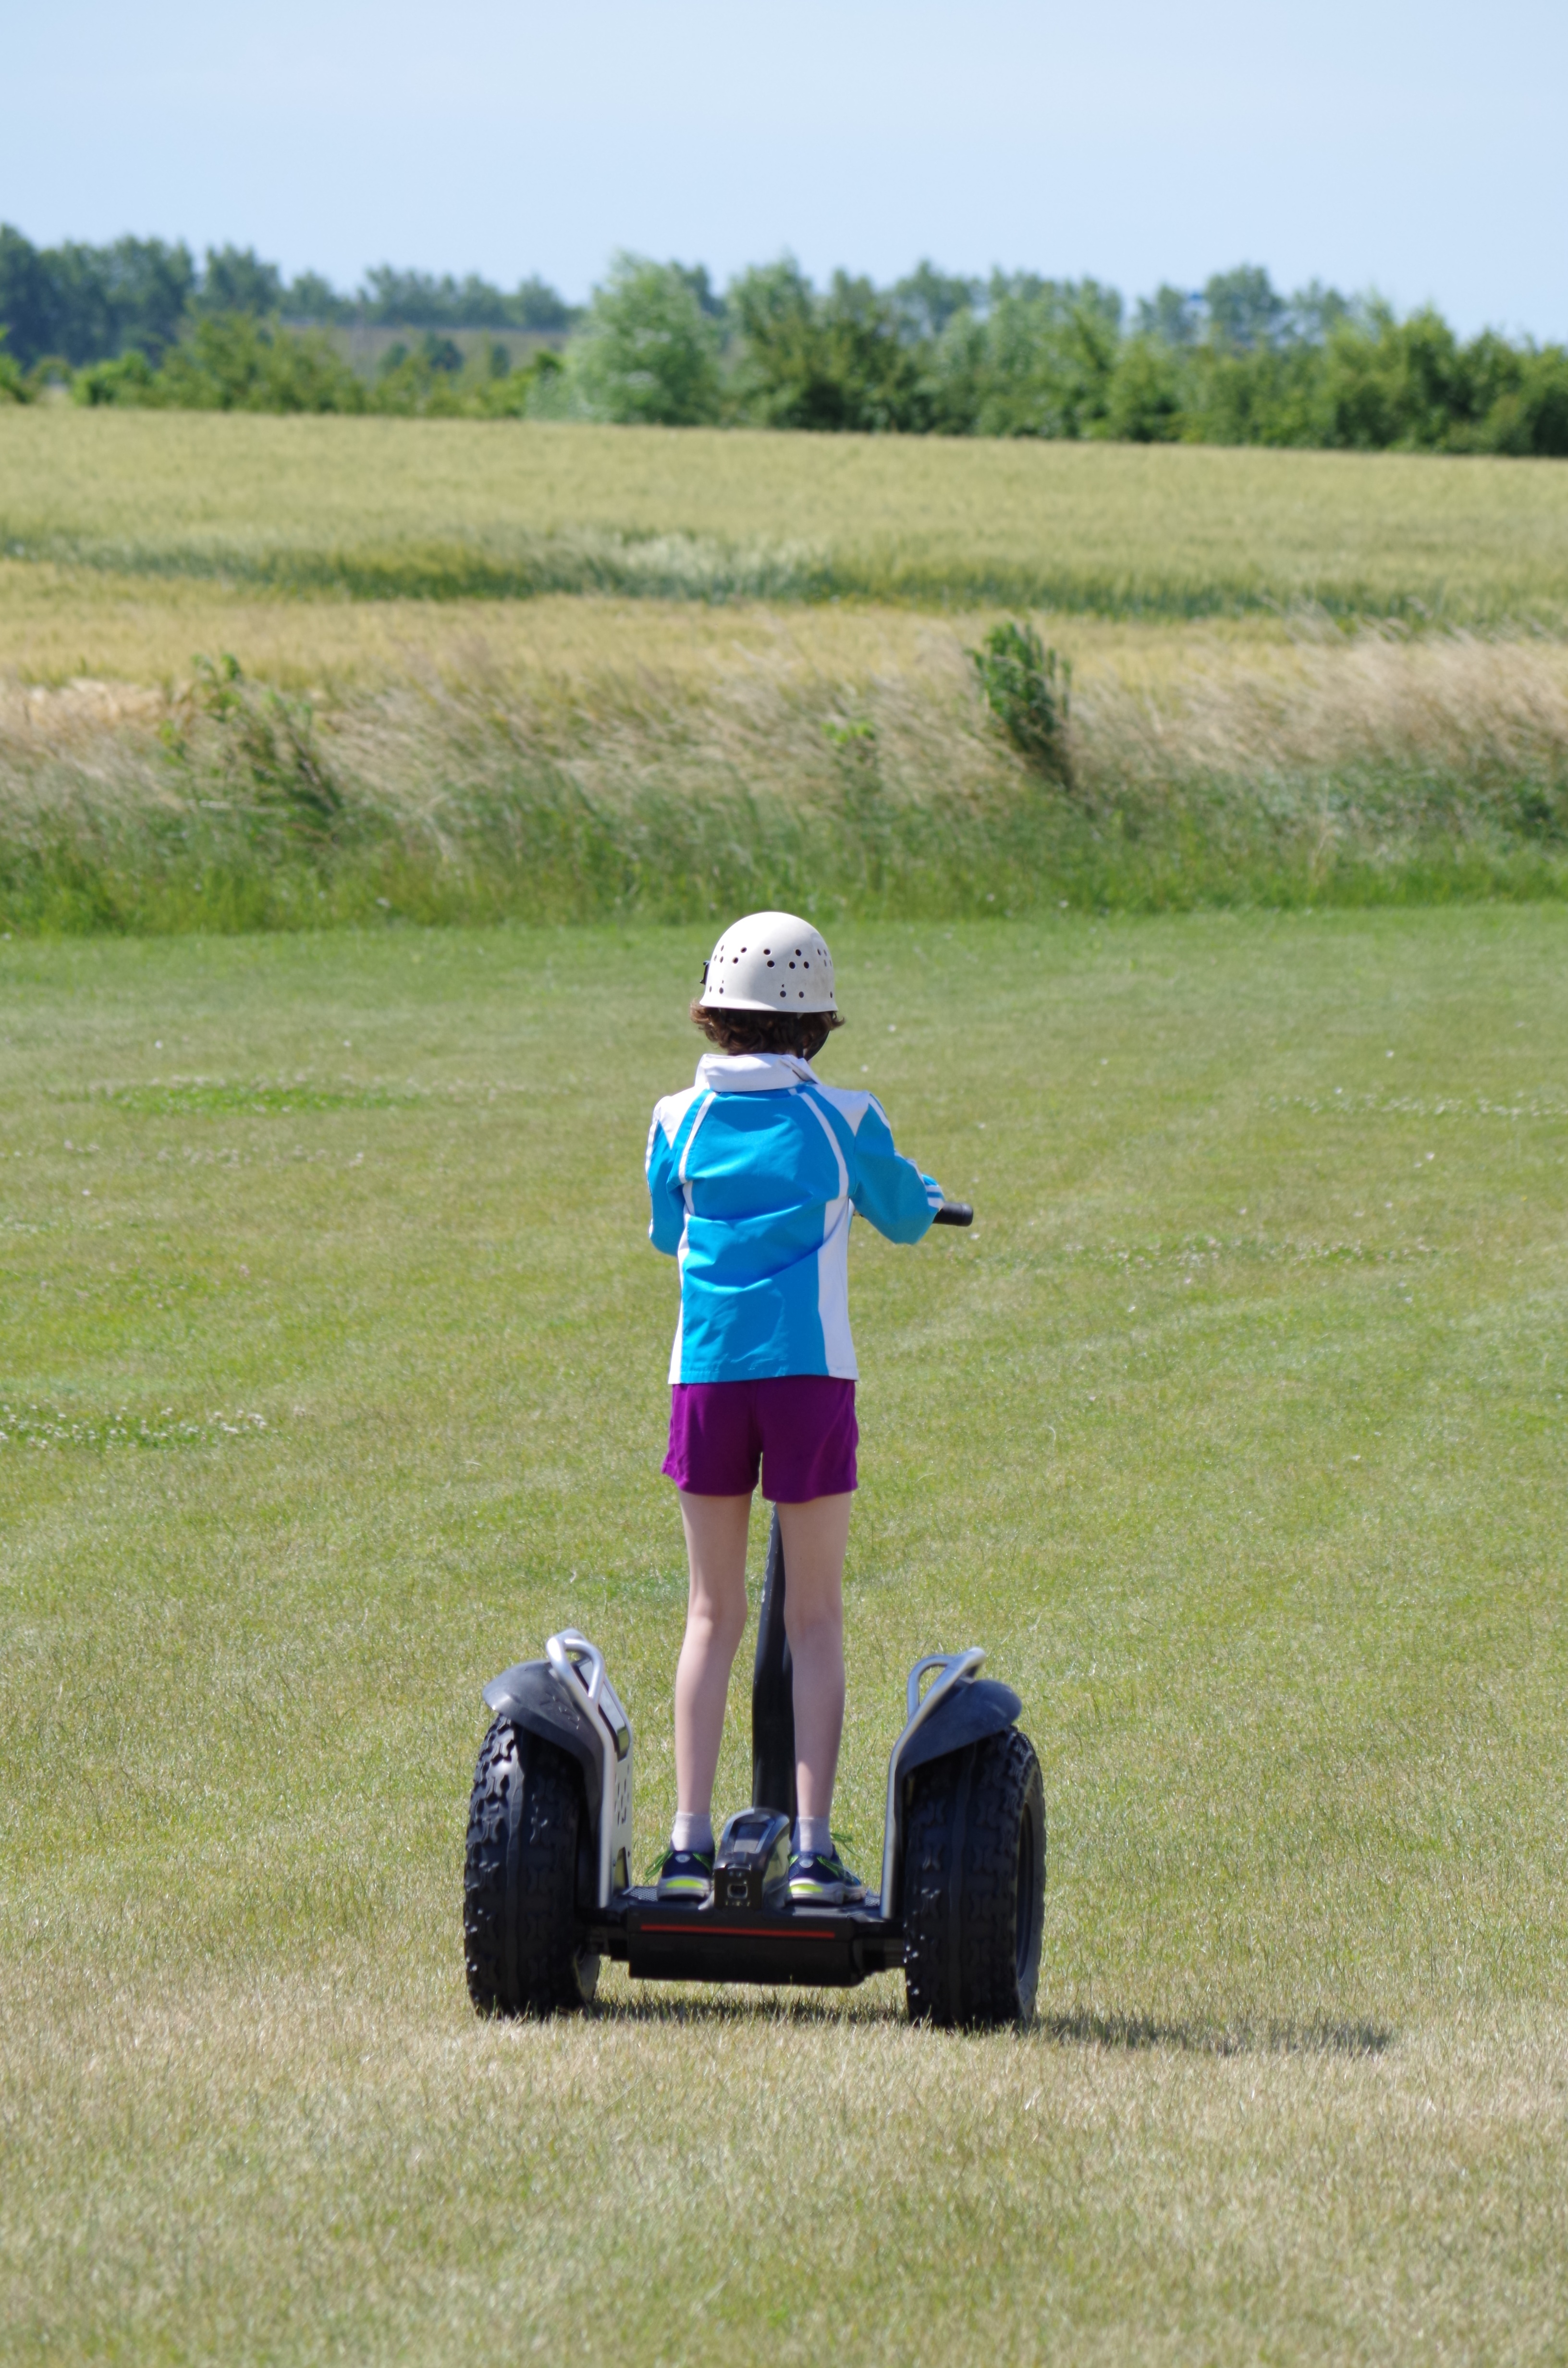
grass, field, lawn, meadow, recreation, vehicle, ride, golf, sports, segway, outdoor recreation, sport venue